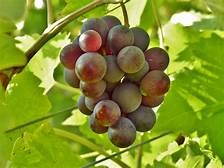
Label: grape